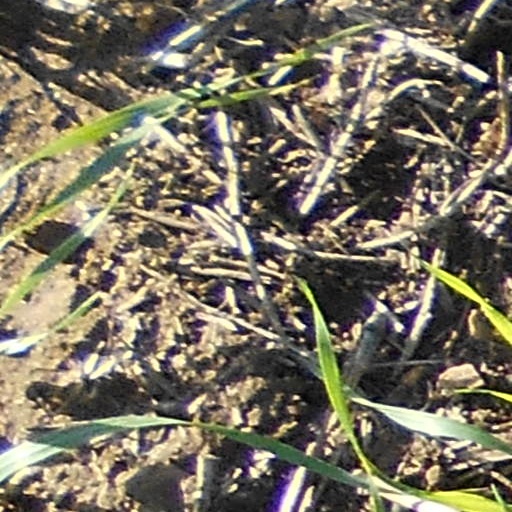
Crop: wheat